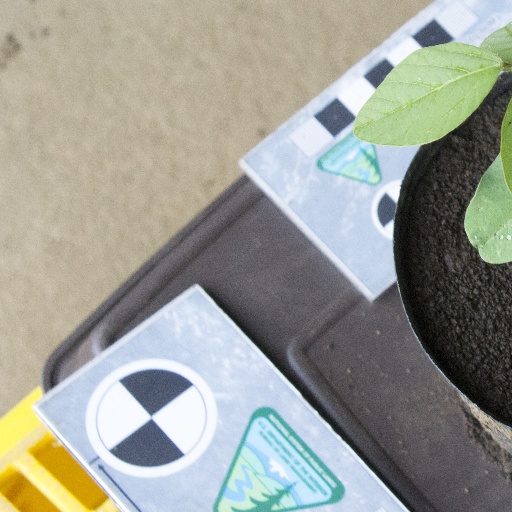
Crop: soybean